Abu Dhabi Junior Golf Championship

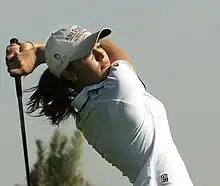
Alexandra Peters on the way to winning the 2009 girls title

Peters clinched the girls’ championship with a final score of five under, leaving her well ahead of nearest rival Jessica Wilcox who ended the tournament on level par. The 16-year-old, from Shifnal, Nottinghamshire, had gone into the final day with a four-shot lead and never looked in danger of losing it.